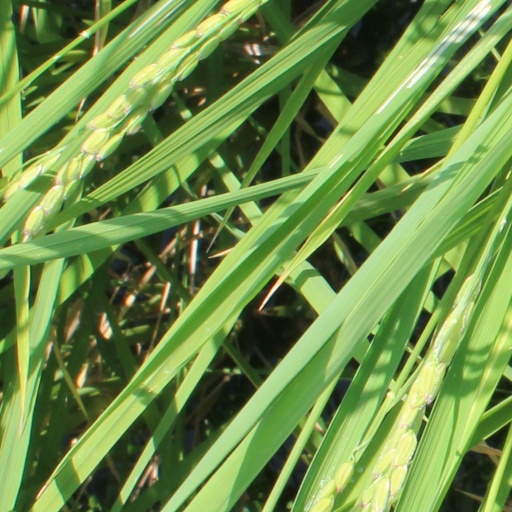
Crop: rice